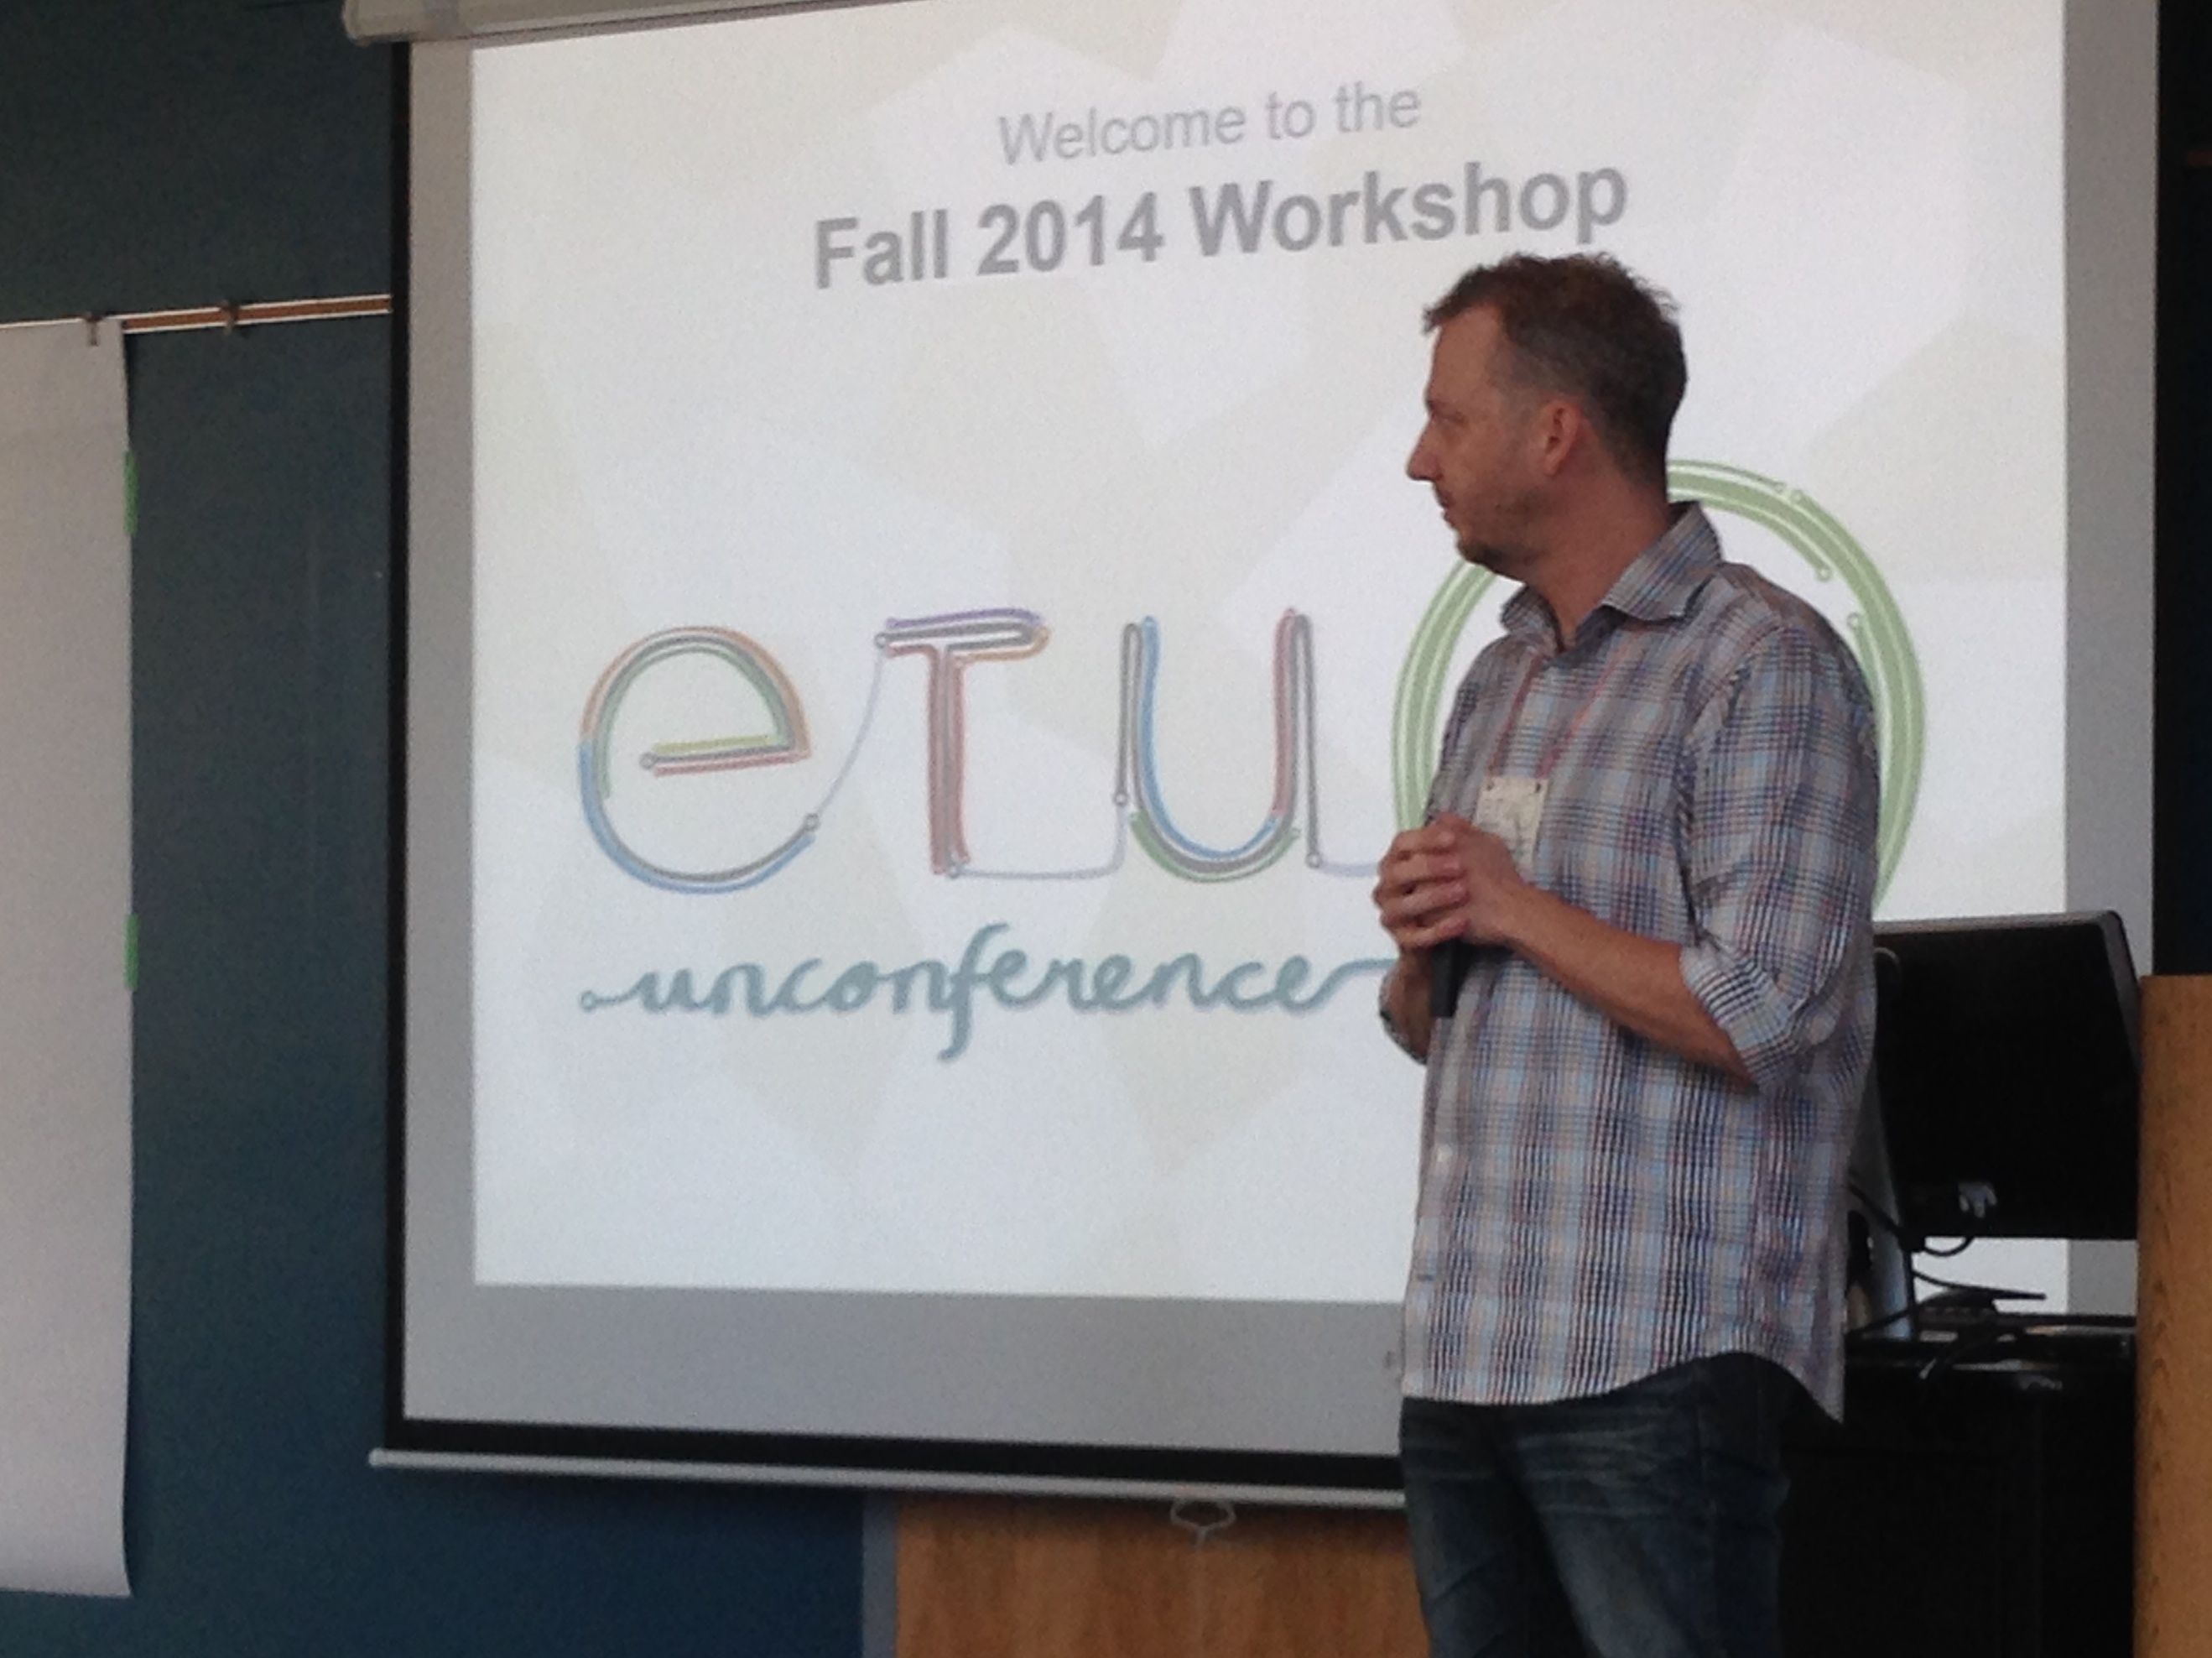
brand, speech, lecture, etug, presentation